Spectre (2015 film)

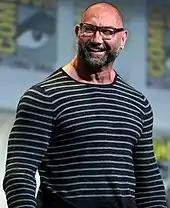
Dave Bautista was praised for his performance as Hinx.

During the December 2014 press conference announcing the start of filming, Aston Martin and Eon unveiled the new DB10 as the official car for the film. The DB10 was designed in collaboration between Aston Martin and the filmmakers, with only 10 being produced especially for "Spectre" as a celebration of the 50th anniversary of the company's association with the franchise. Only eight of those 10 were used for the film, however; the remaining two were used for promotional work. After modifying the Jaguar C-X75 for the film, Williams F1 carried the 007 logo on their cars at the 2015 Mexican Grand Prix, with the team playing host to the cast and crew ahead of the Mexican premiere of the film.